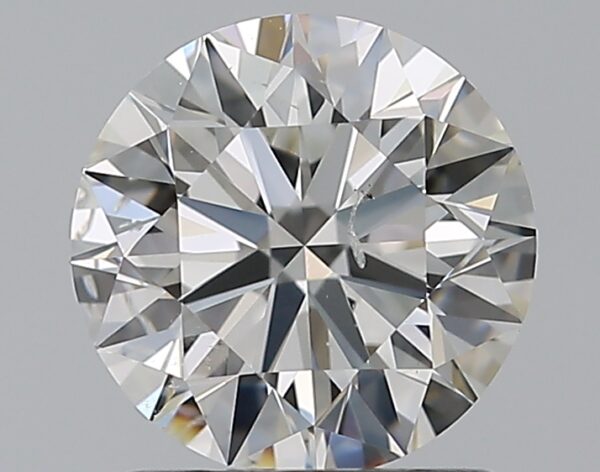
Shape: round
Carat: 1.16
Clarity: SI1
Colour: G
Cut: EX
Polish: EX
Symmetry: EX
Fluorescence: N
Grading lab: GIA
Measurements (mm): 6.66 x 6.7 x 4.16